Support Lesbiens

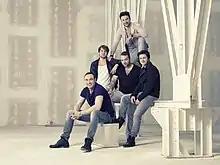
Support Lesbiens, 2013

Support Lesbiens is a Czech musical group from Prague. It was founded in 1992. Their single "Cliché" was the first single by a Czech English-singing group to reach number one in an official radio chart IFPI. The band is considered to be a part of the "New Age" genre, though it carries many Rock features as well. After the release of a new single "Changes" (in May 2013) with the new band members, the band is currently working on new album that should be ready in autumn 2013.